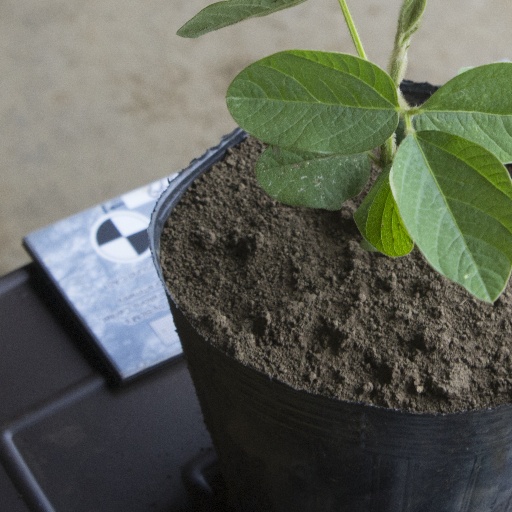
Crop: soybean